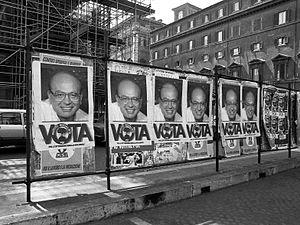
Call Me by Your Name est un film dramatico-romantique réalisé par Luca Guadagnino, sorti en 2017. Il s’agit du scénario de James Ivory, adapté du roman américain du même titre d'André Aciman.